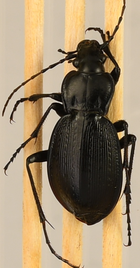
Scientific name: Carabus goryi
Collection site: Mountain Lake Biological Station NEON (MLBS), plot MLBS_009